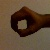
The image shows a hand gesture representing the number 0 in Indian Sign Language.